Dakota Access Pipeline protests

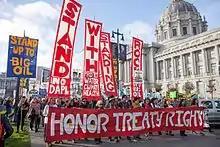
Standing Rock solidarity march in San Francisco, November 2016.

On July 27, 2016, two days after the U.S. Army Corps of Engineers issued the Environmental Assessment with a finding of “no significant impact”, the Standing Rock Sioux Tribe, supported by EarthJustice, filed a lawsuit in the United States District Court for the District of Columbia, seeking declaratory and injunctive relief to stop the pipeline. The tribe also sought a preliminary injunction.